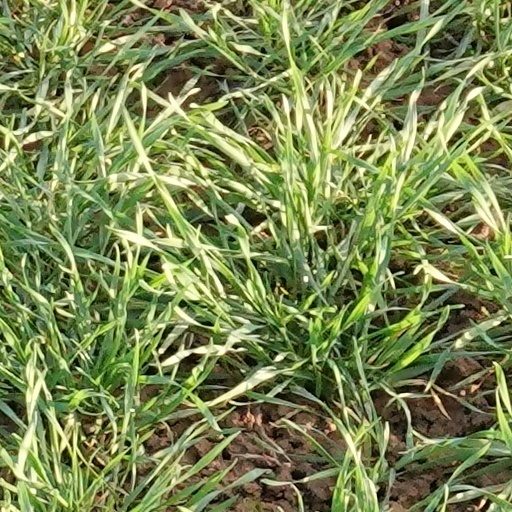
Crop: wheat